19th Infantry Division "Venezia"

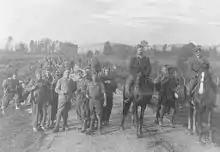
Garibaldi partisans in Yugoslavia in 1944

After the Armistice of Cassibile was announced on 8 September 1943, the German 118th Jäger Division and Yugoslav Chetniks demanded the Venezia disarm, but both were refused. While the 383rd Infantry Regiment "Venezia" in Tirana was quickly forced to surrender by invading German forces, the Venezia's commander General Giovanni Battista Oxilia was able to consolidate his forces at Berane and maintain discipline. On 10 October the division entered the 2nd Corps of Tito's National Liberation Army and on 13 October 1943 the division began an offensive against Wehrmacht forces in Brodarevo, Murina, Berane and Kolašin. The new situation required that the division be split in smaller units and so six brigades were formed, each one centered around one of the brigade's infantry battalions: